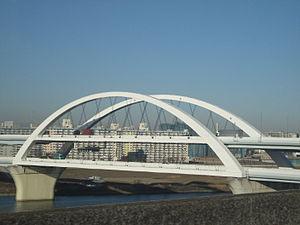
Cet article a pour vocation de présenter une liste de ponts remarquables du Japon, tant par leurs caractéristiques dimensionnelles, que par leur intérêt architectural ou historique.